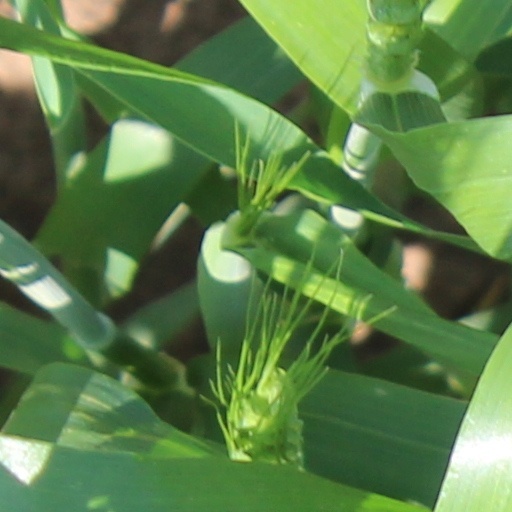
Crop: wheat